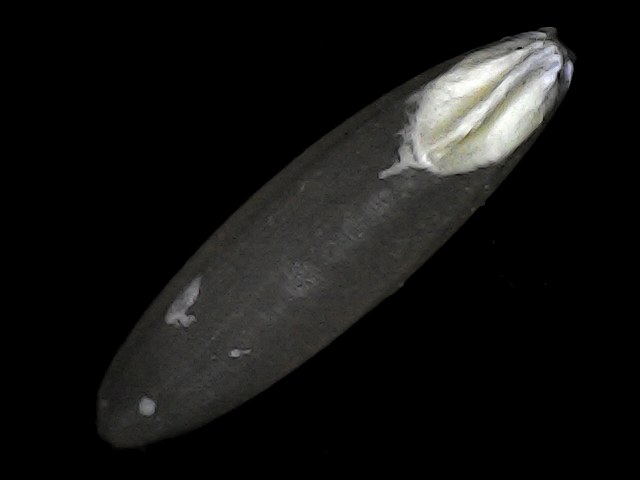
Rice variety: BRRI102